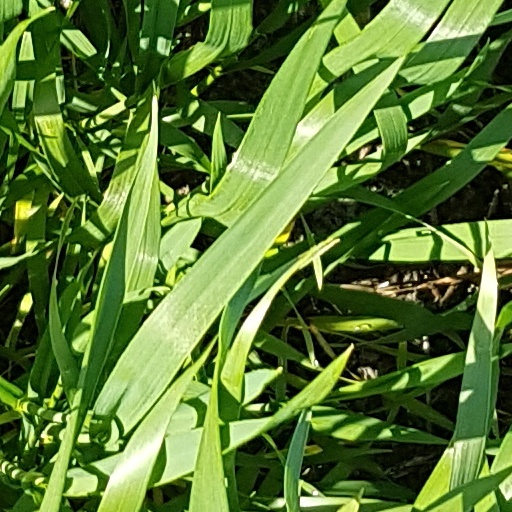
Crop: wheat